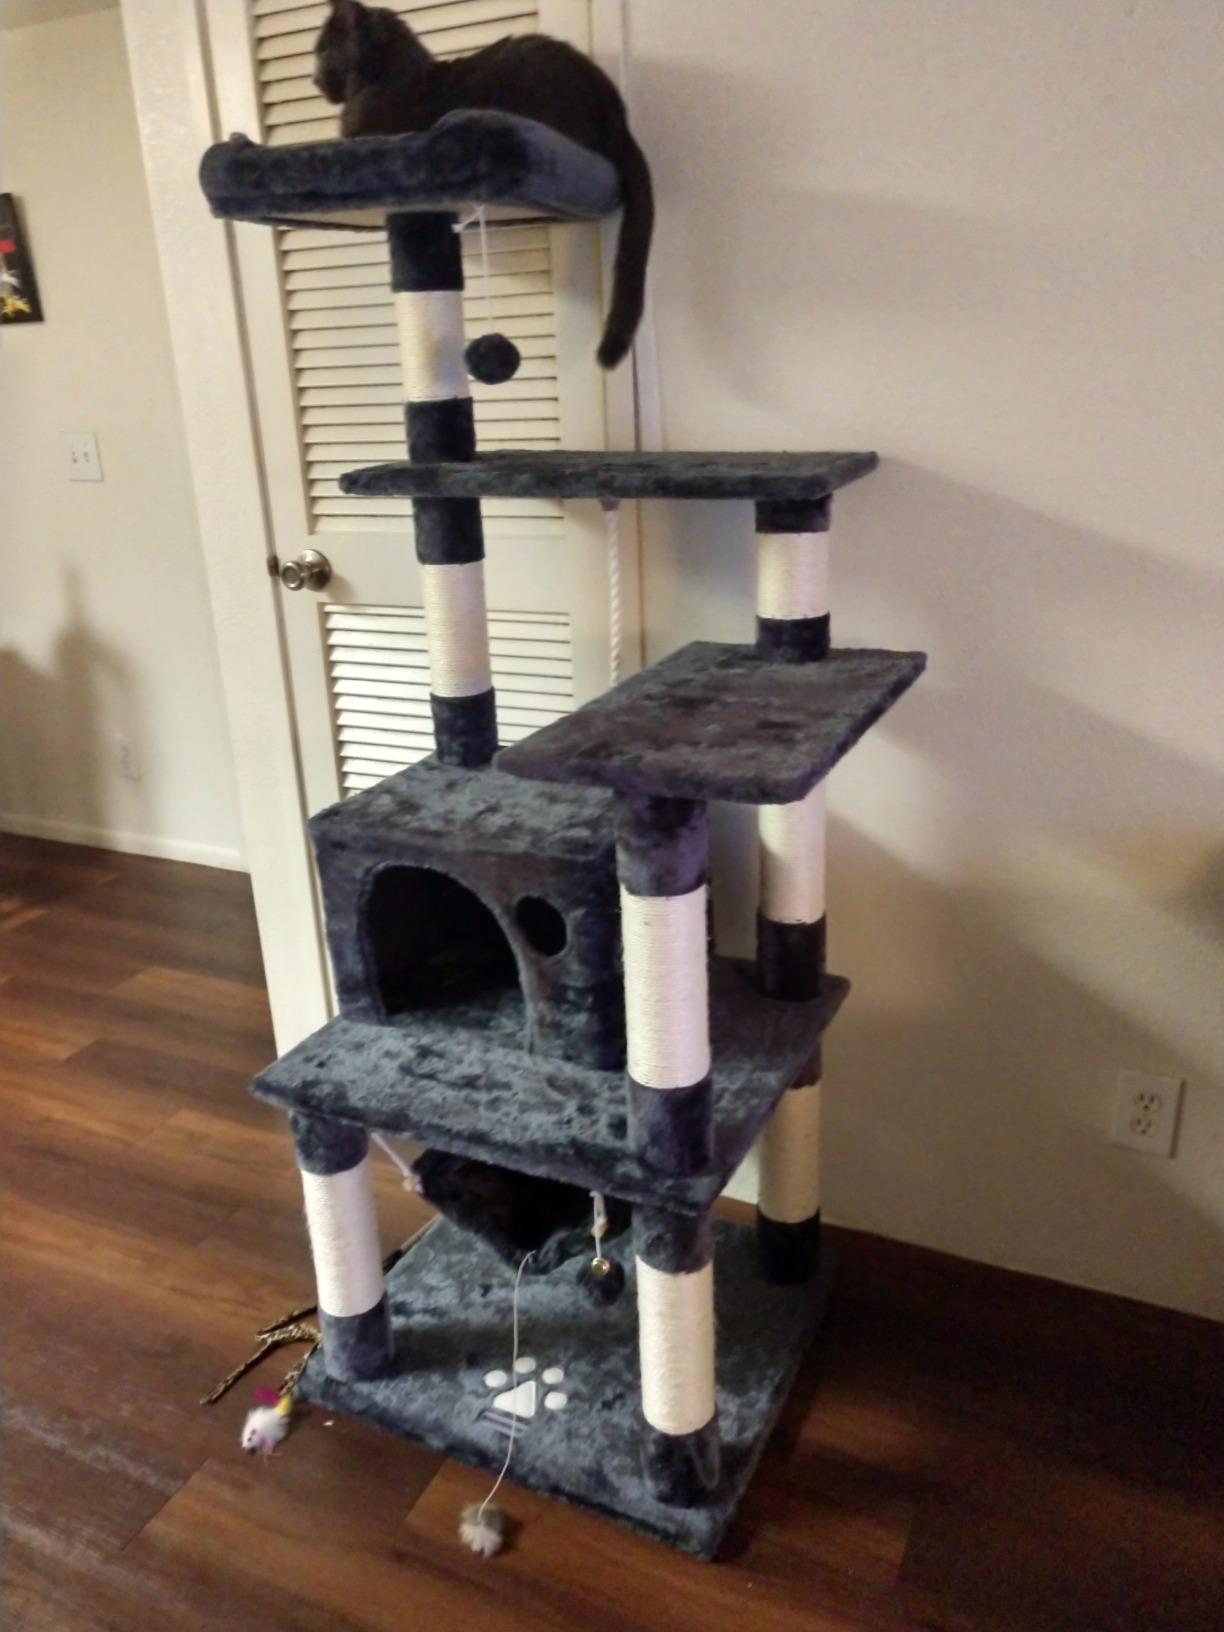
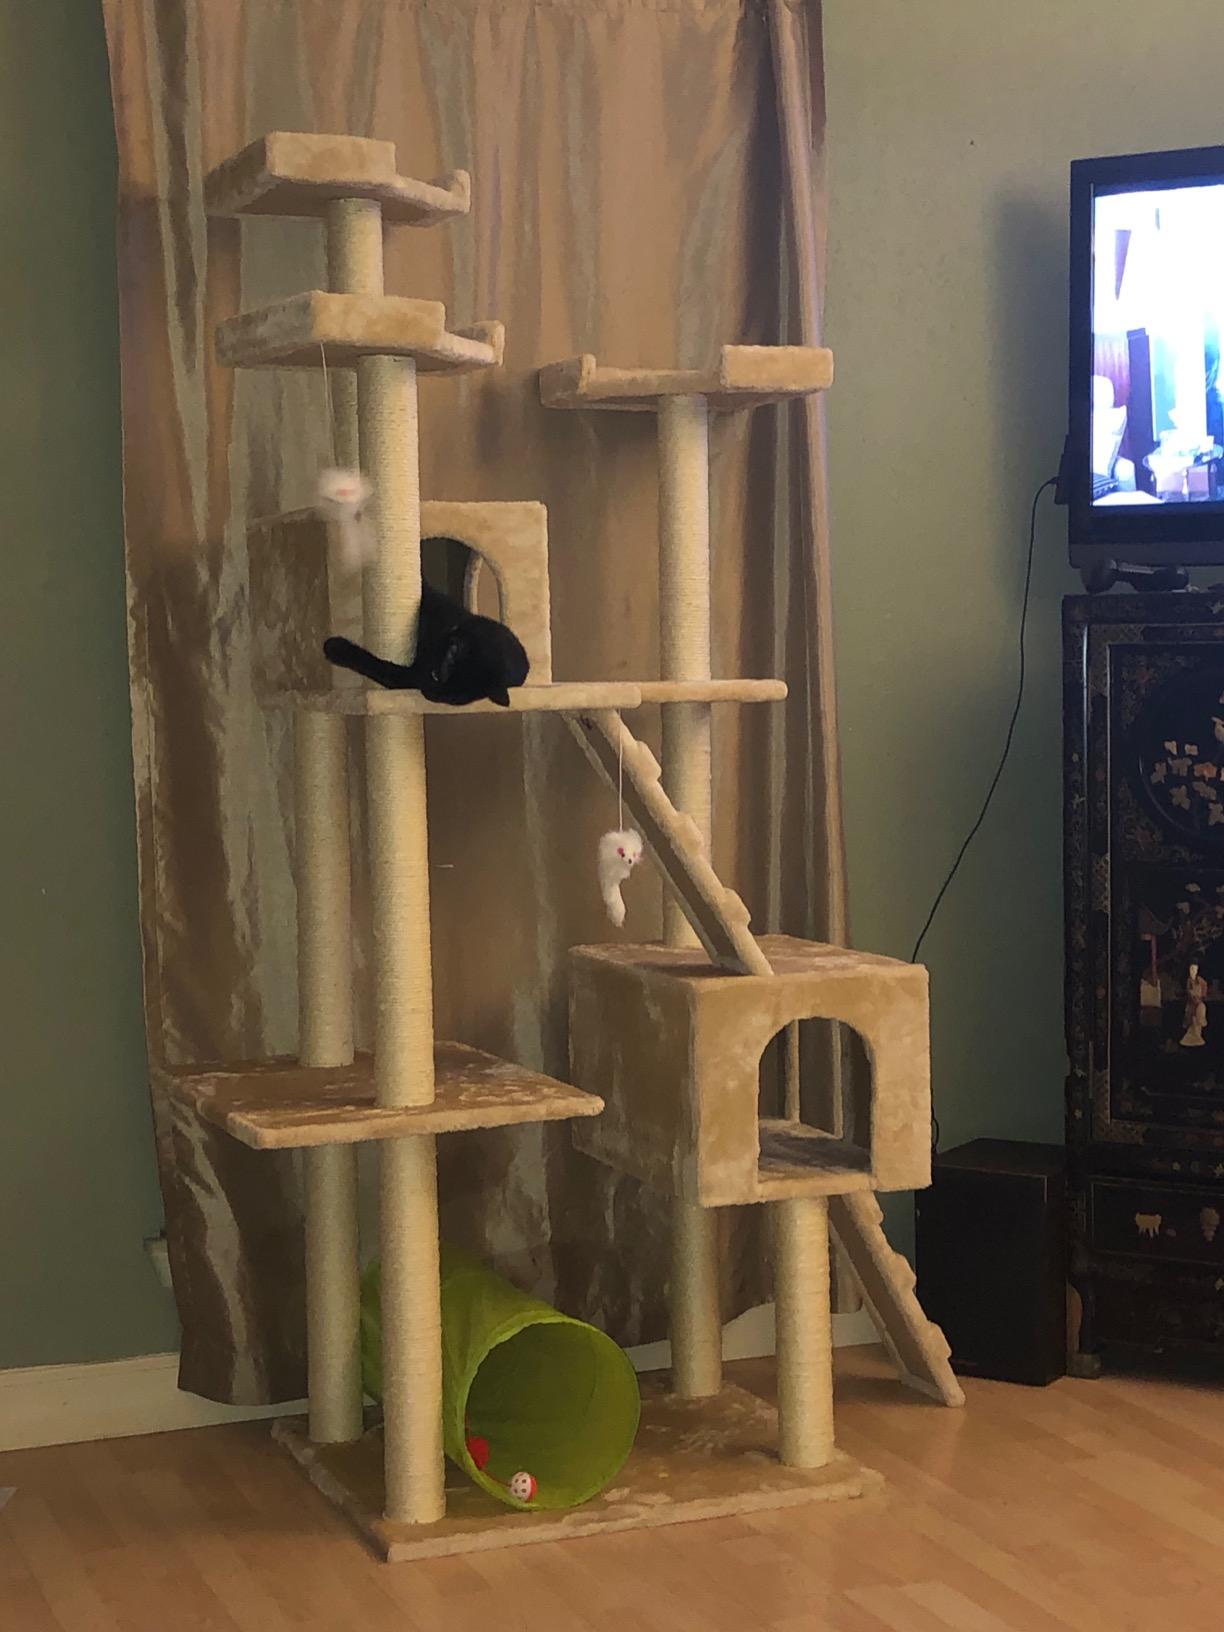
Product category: items_cat tree
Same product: no